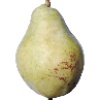
Label: Pear Williams 1